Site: brandenburg
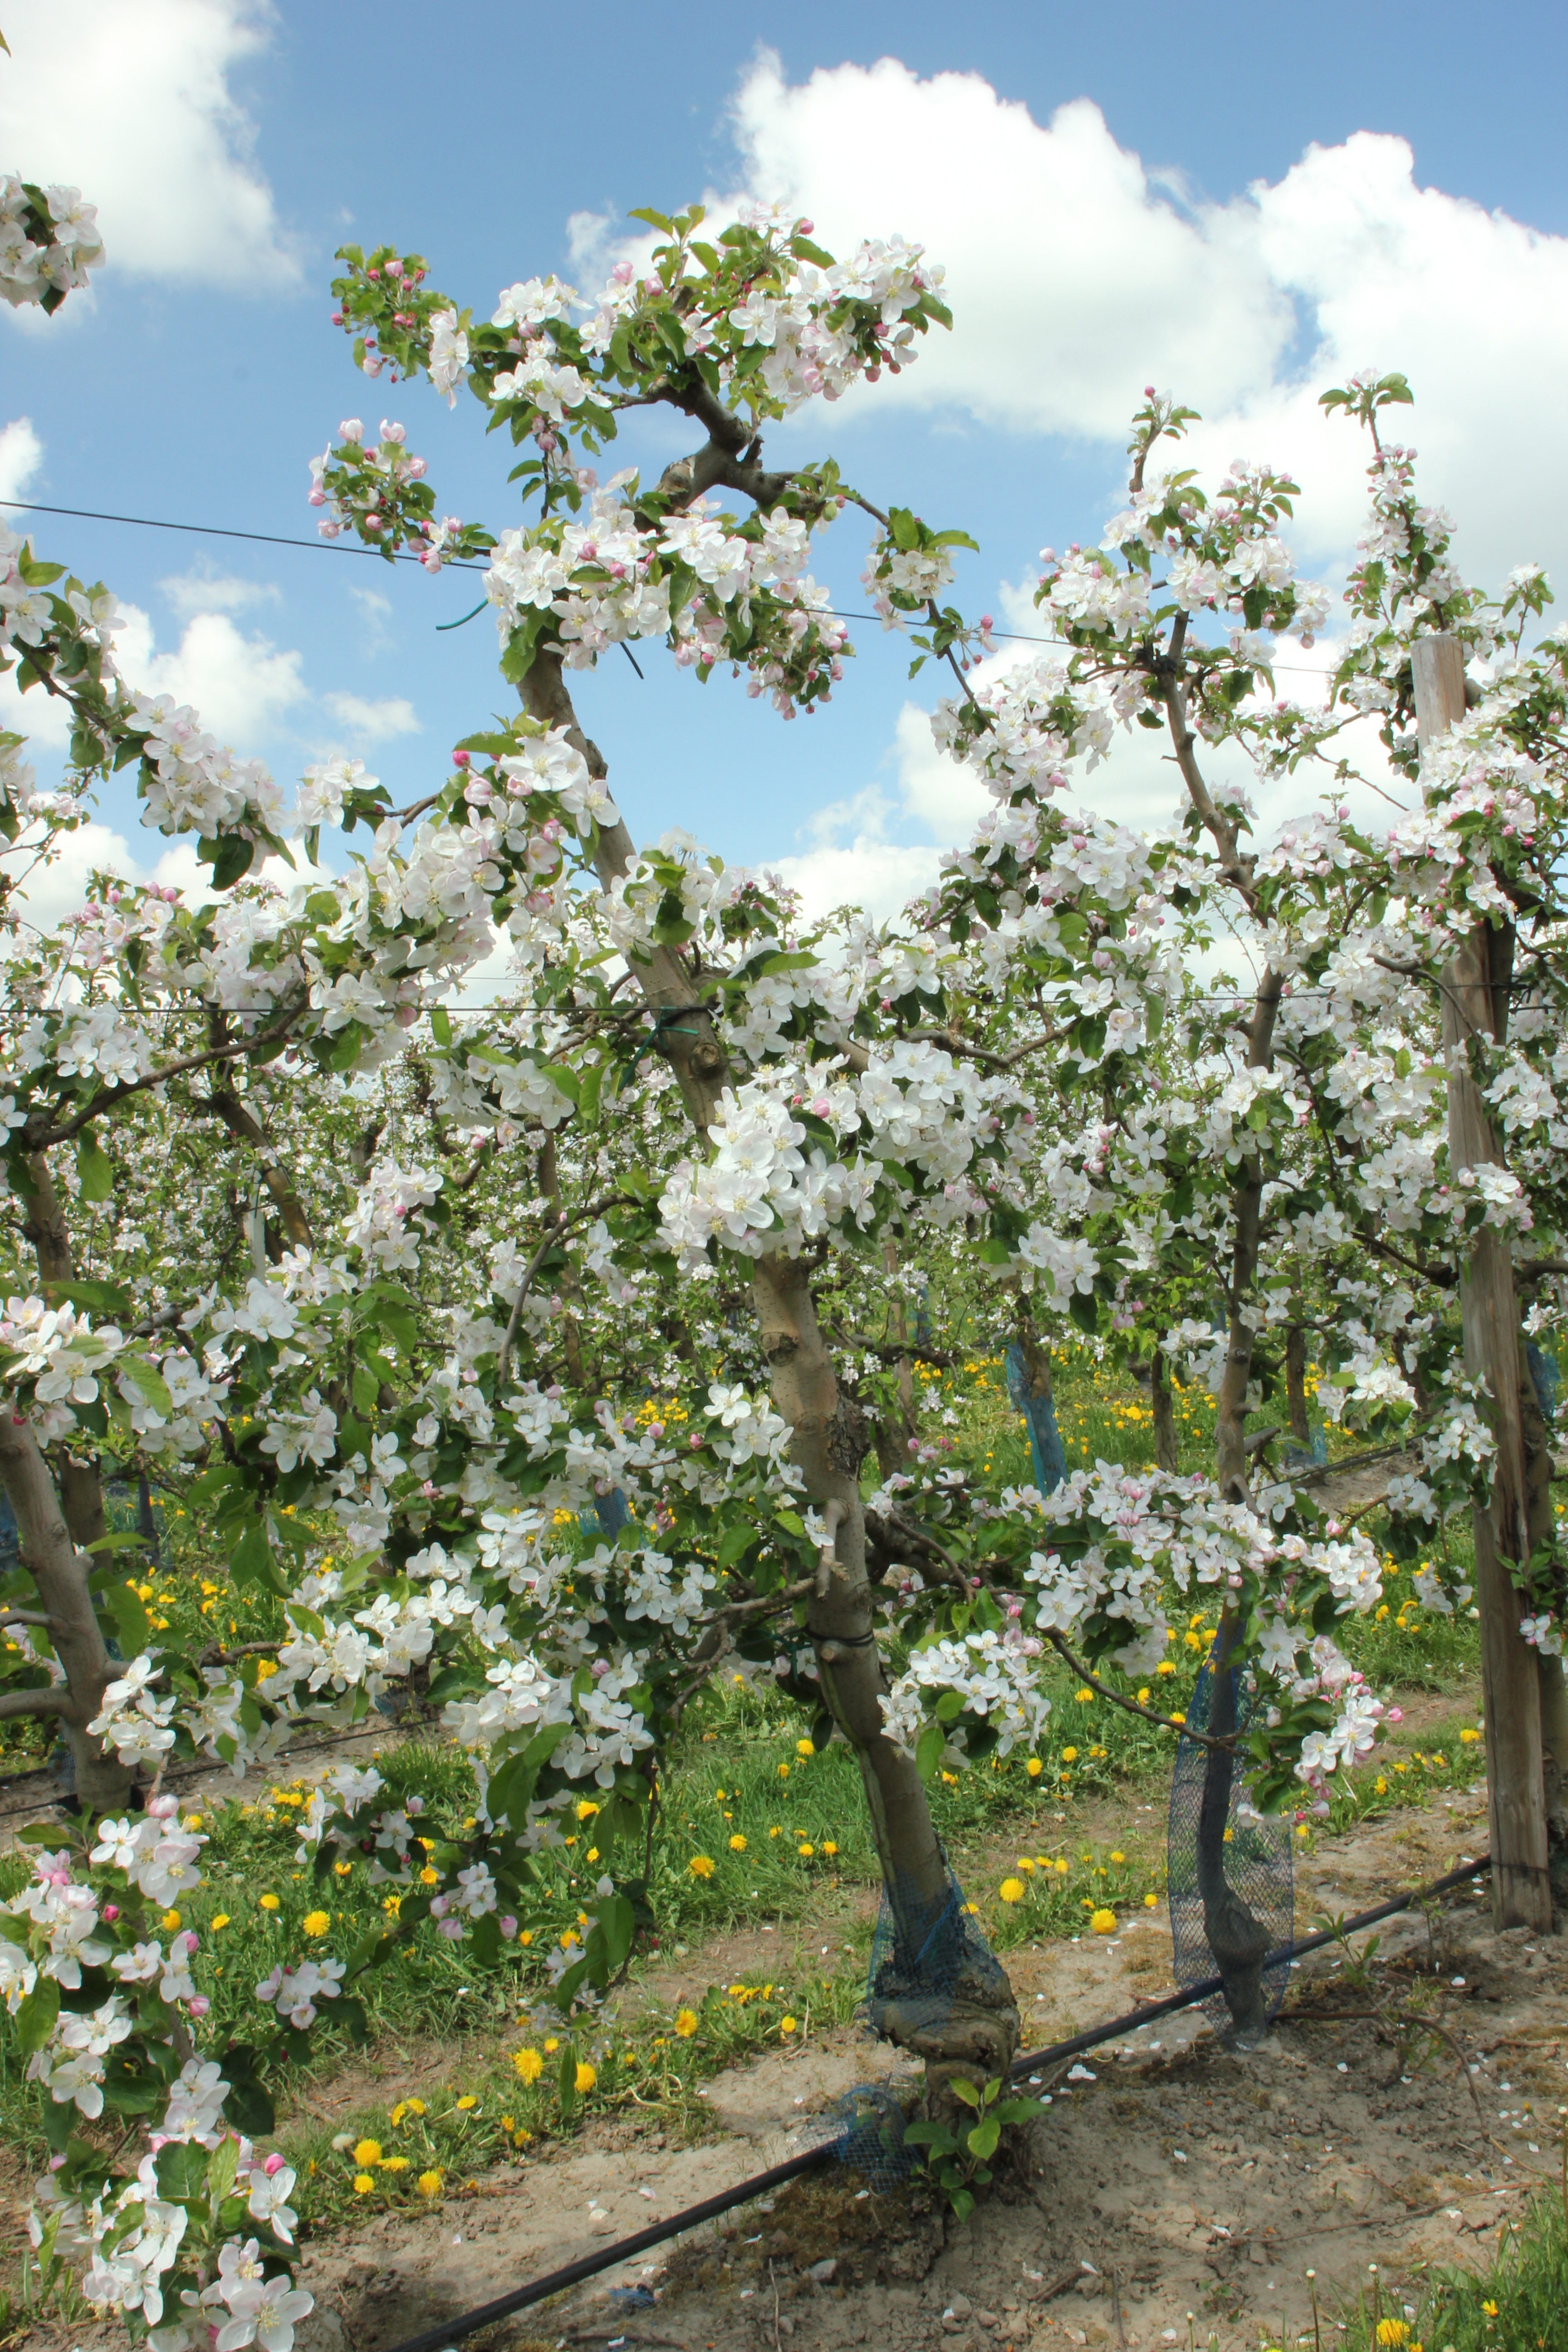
Growth stage (BBCH 65): Flowering